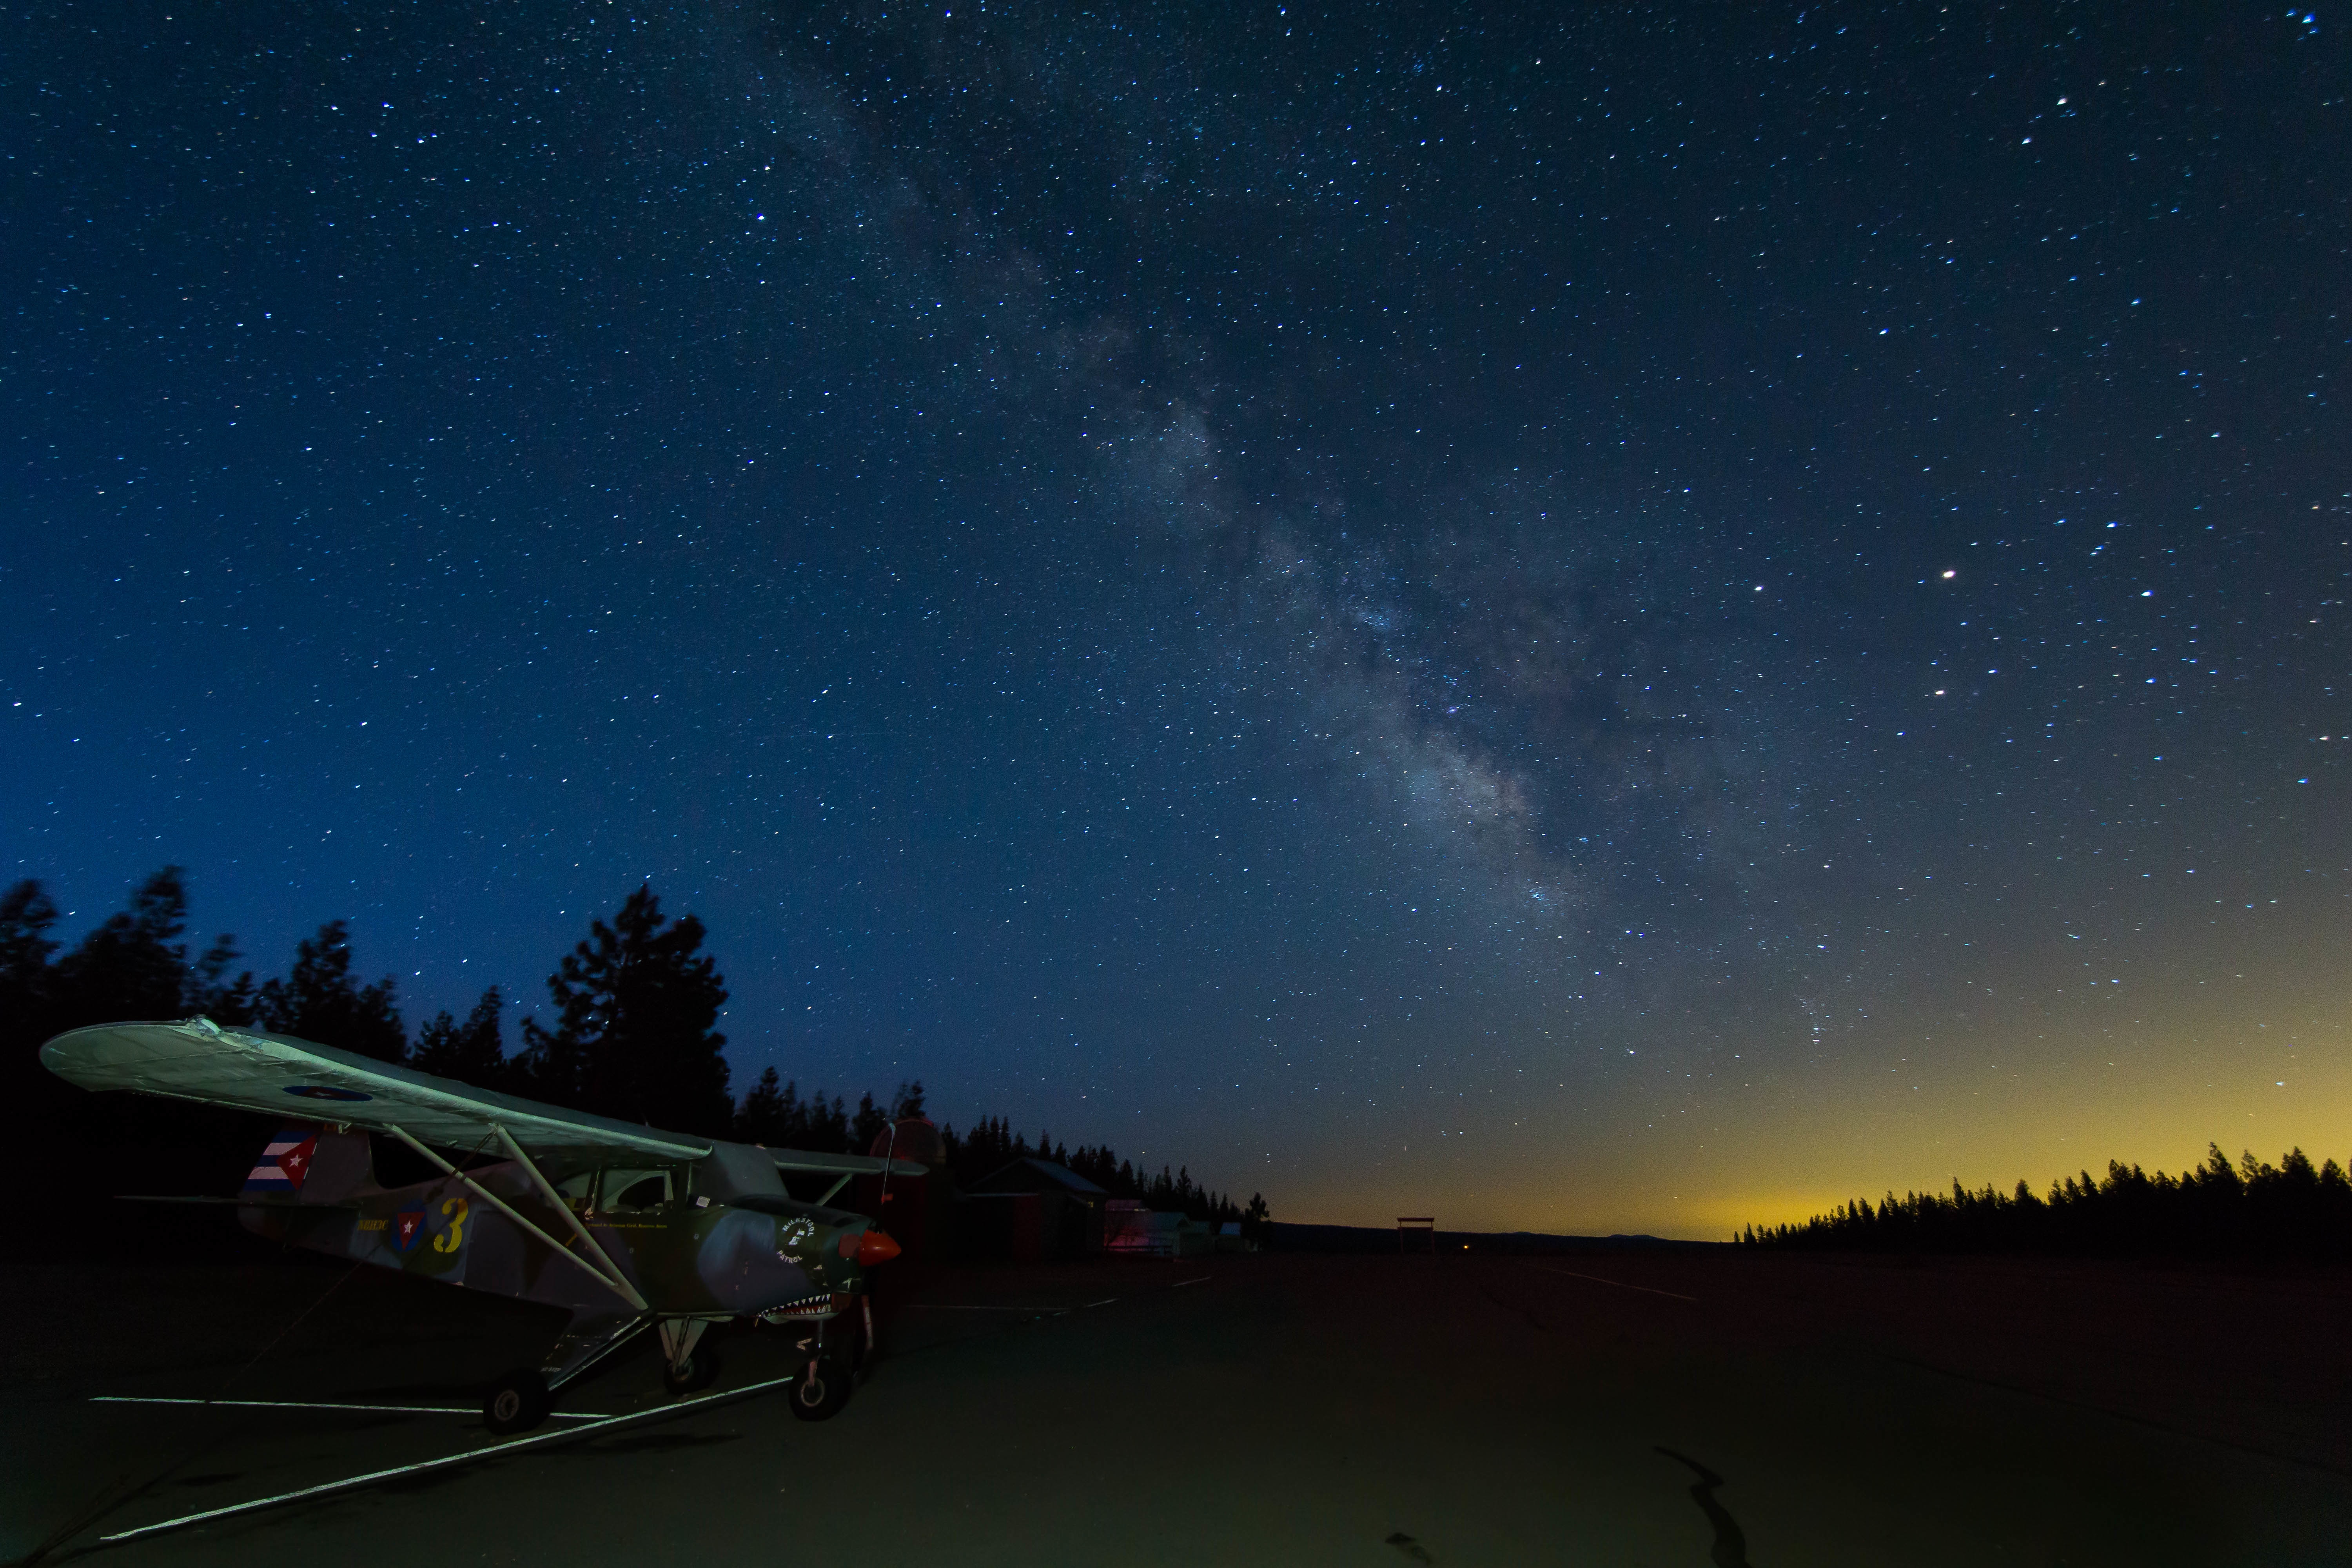
sky, night, star, atmosphere, darkness, galaxy, aurora, moonlight, outer space, astronomy, midnight, screenshot, astronomical object, atmosphere of earth